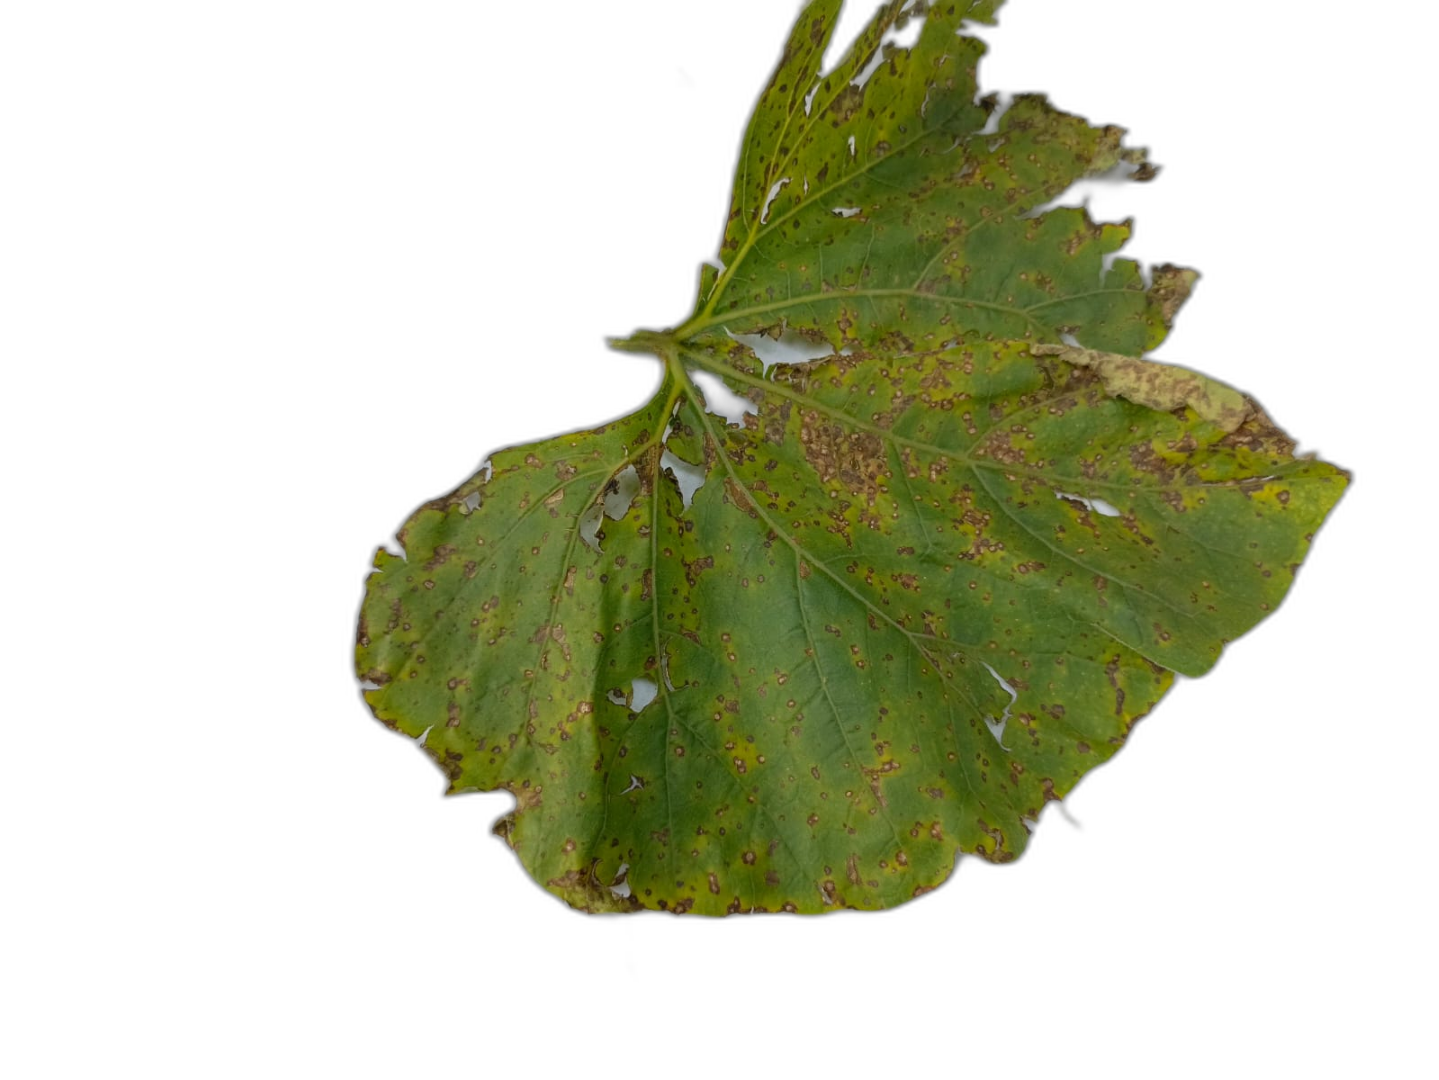
Crop: Bottle Gourd
Label: Alternaria_Leaf_Blight